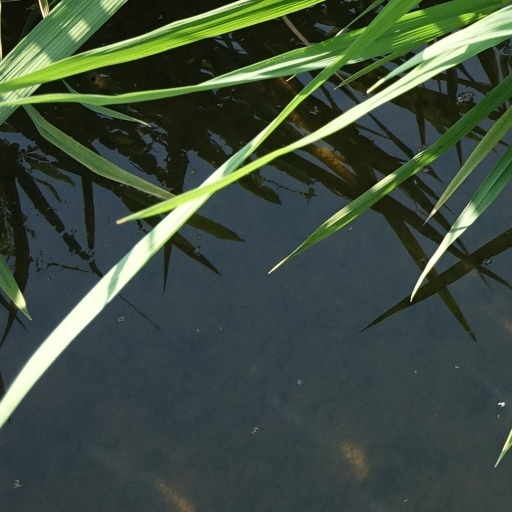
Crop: rice